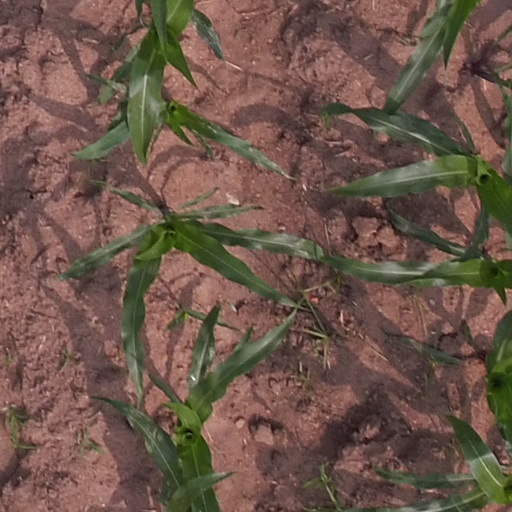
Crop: maize; corn